Irmgard Flügge-Lotz

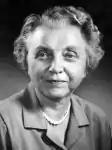

Irmgard Flügge-Lotz, née Lotz (16 July 1903 – 22 May 1974) was a German-American mathematician and aerospace engineer. She was a pioneer in the development of the theory of discontinuous automatic control, which has found wide application in hysteresis control systems; such applications include guidance systems, electronics, fire-control systems, and temperature regulation. She became the first female engineering professor at Stanford University in 1961 and the first female engineer elected a Fellow of the American Institute of Aeronautics and Astronautics.